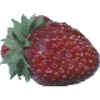
Label: strawberry_wedge